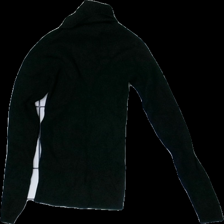
View: back
Type: Top
Category: Ladies
Brand: Gina Tricot
Colors: Black
Material: 75% Viscose 25% Nylon
Cut: Turtle neck
Size: XS
Price range: 50-100
Recommended usage: Reuse
Description: Black knitted ribbed poloneck sweater